What Now? Remind Me

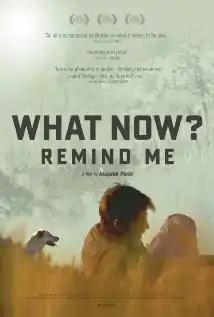
Film poster

What Now? Remind Me is a 2013 Portuguese documentary film directed by Joaquim Pinto. It was selected as the Portuguese entry for the Best Foreign Language Film at the 87th Academy Awards, but was not nominated.